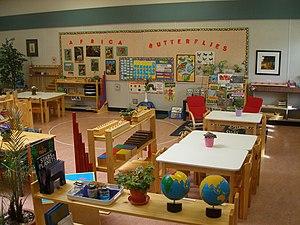
"En France, un accueil collectif à caractère éducatif de mineurs est un dispositif reconnu et contrôler par l'État d'utilité publique de loisirs éducatifs dans le domaine de l'animation socioculturelle et socio-éducative, accueillant des mineurs durant le temps de leurs vacances et de leurs loisirs en général. Les ACM concernent essentiellement les séjours de vacances durant les vacances scolaires et les accueils de loisirs extra-scolaires ou accueils périscolaires en semaines. Ces derniers sont subventionnés par la Caisse d'allocations familiales, le ministère de tutelle et/ou par les collectivités locales. Les ACM sont également soumis essentiellement à la législation du ""code de l'action sociale et familiale"" et de la réglementation de la jeunesse et des sports.